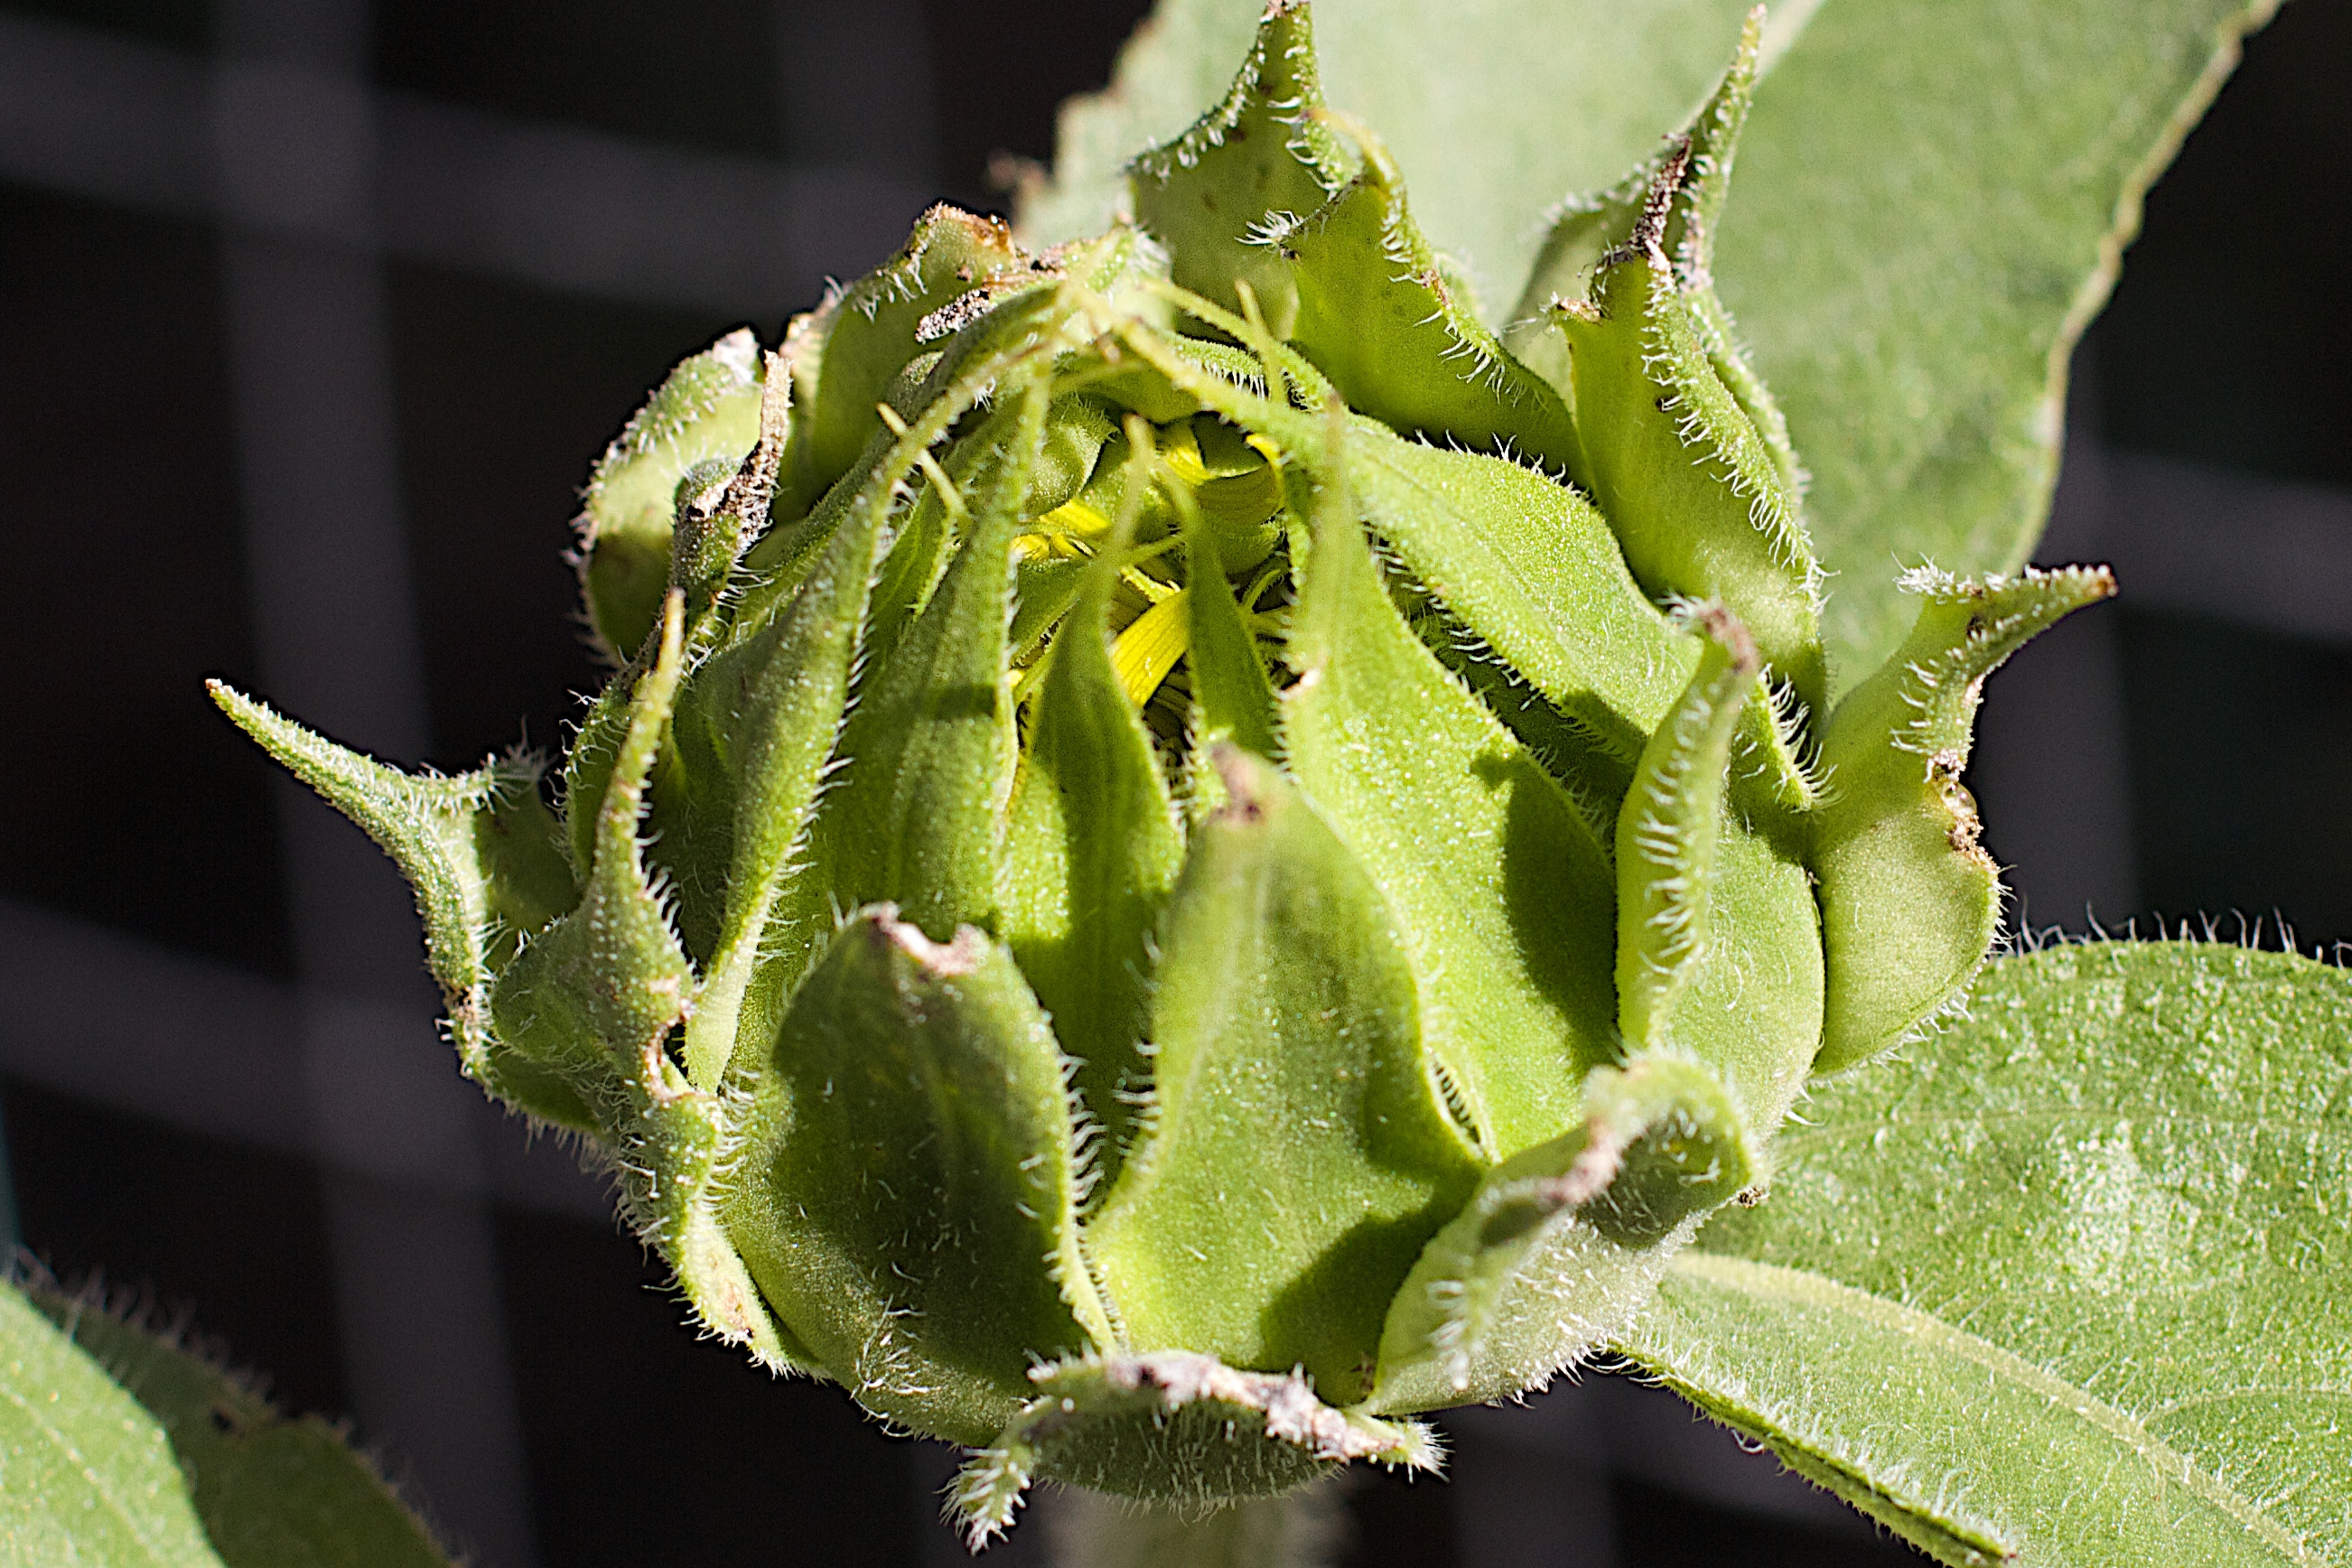
plant, leaf, flower, green, produce, botany, flora, sunflower, close up, shrub, bud, macro photography, flowering plant, plant stem, land plant